British America

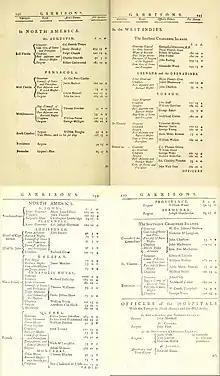
Military Governors and Staff Officers in garrisons of British North America and West Indies 1778 and 1784

From June 19 to July 11, 1754, the Albany Congress was held in Albany, New York. It was a conference for delegates from seven of the thirteen colonies—Connecticut, Maryland, Massachusetts, New Hampshire, New York, Pennsylvania, and Rhode Island—to plan a combined defensive alliance against the French, and to gain the Iroquois Confederacy's loyalty against the French. Representatives of the Iroquois nations withdrew from the negotiations after some time. The colonial delegates debated how to regulate British—Native American affairs and the westward immigration of British colonists. Pennsylvania delegate Benjamin Franklin proposed the Albany Plan of Union, a "loose confederation" of the colonies, headed by a president general that could levy certain taxes, to be paid to a central treasury. The delegates voted for the plan, but it was disallowed by the Crown, who wanted to maintain their regional authority and sovereignty. However, the conference's idea of unifying the thirteen colonies under a loose confederation carried in regional politics.